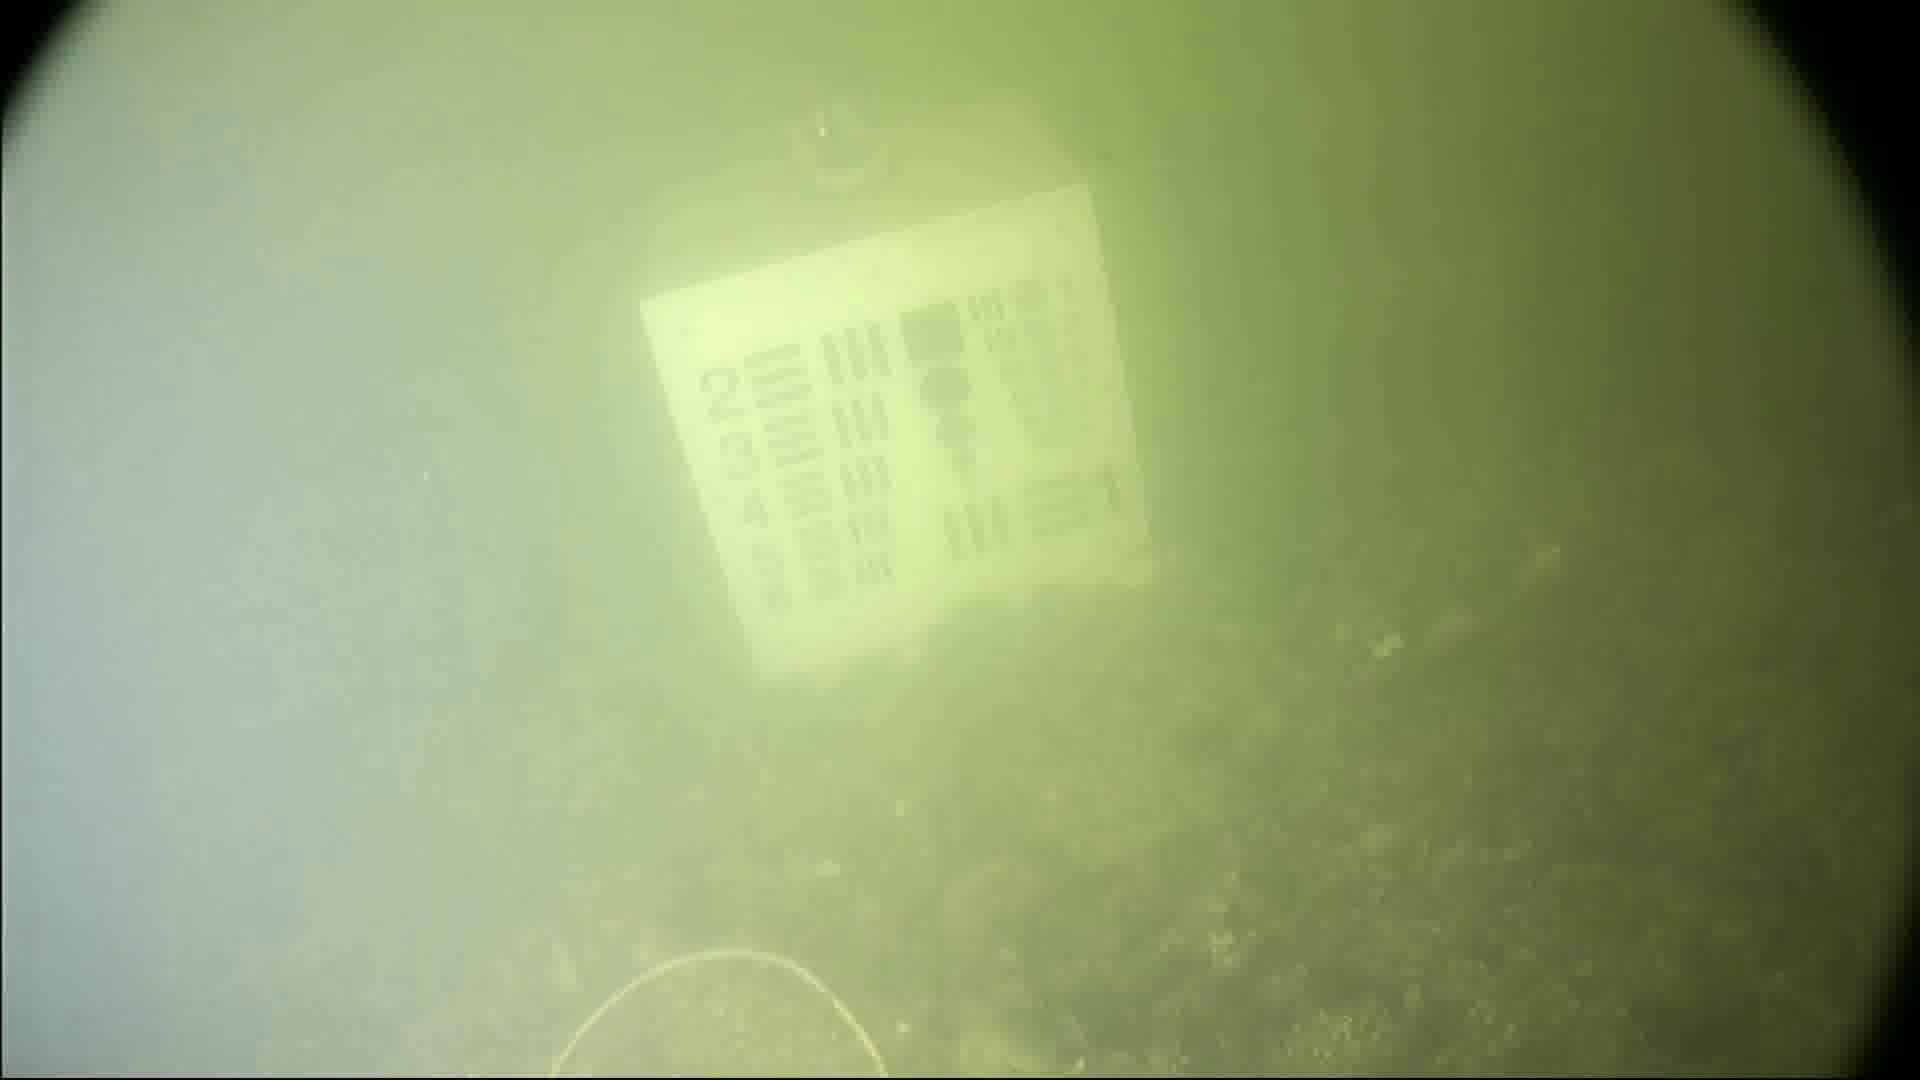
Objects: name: crab